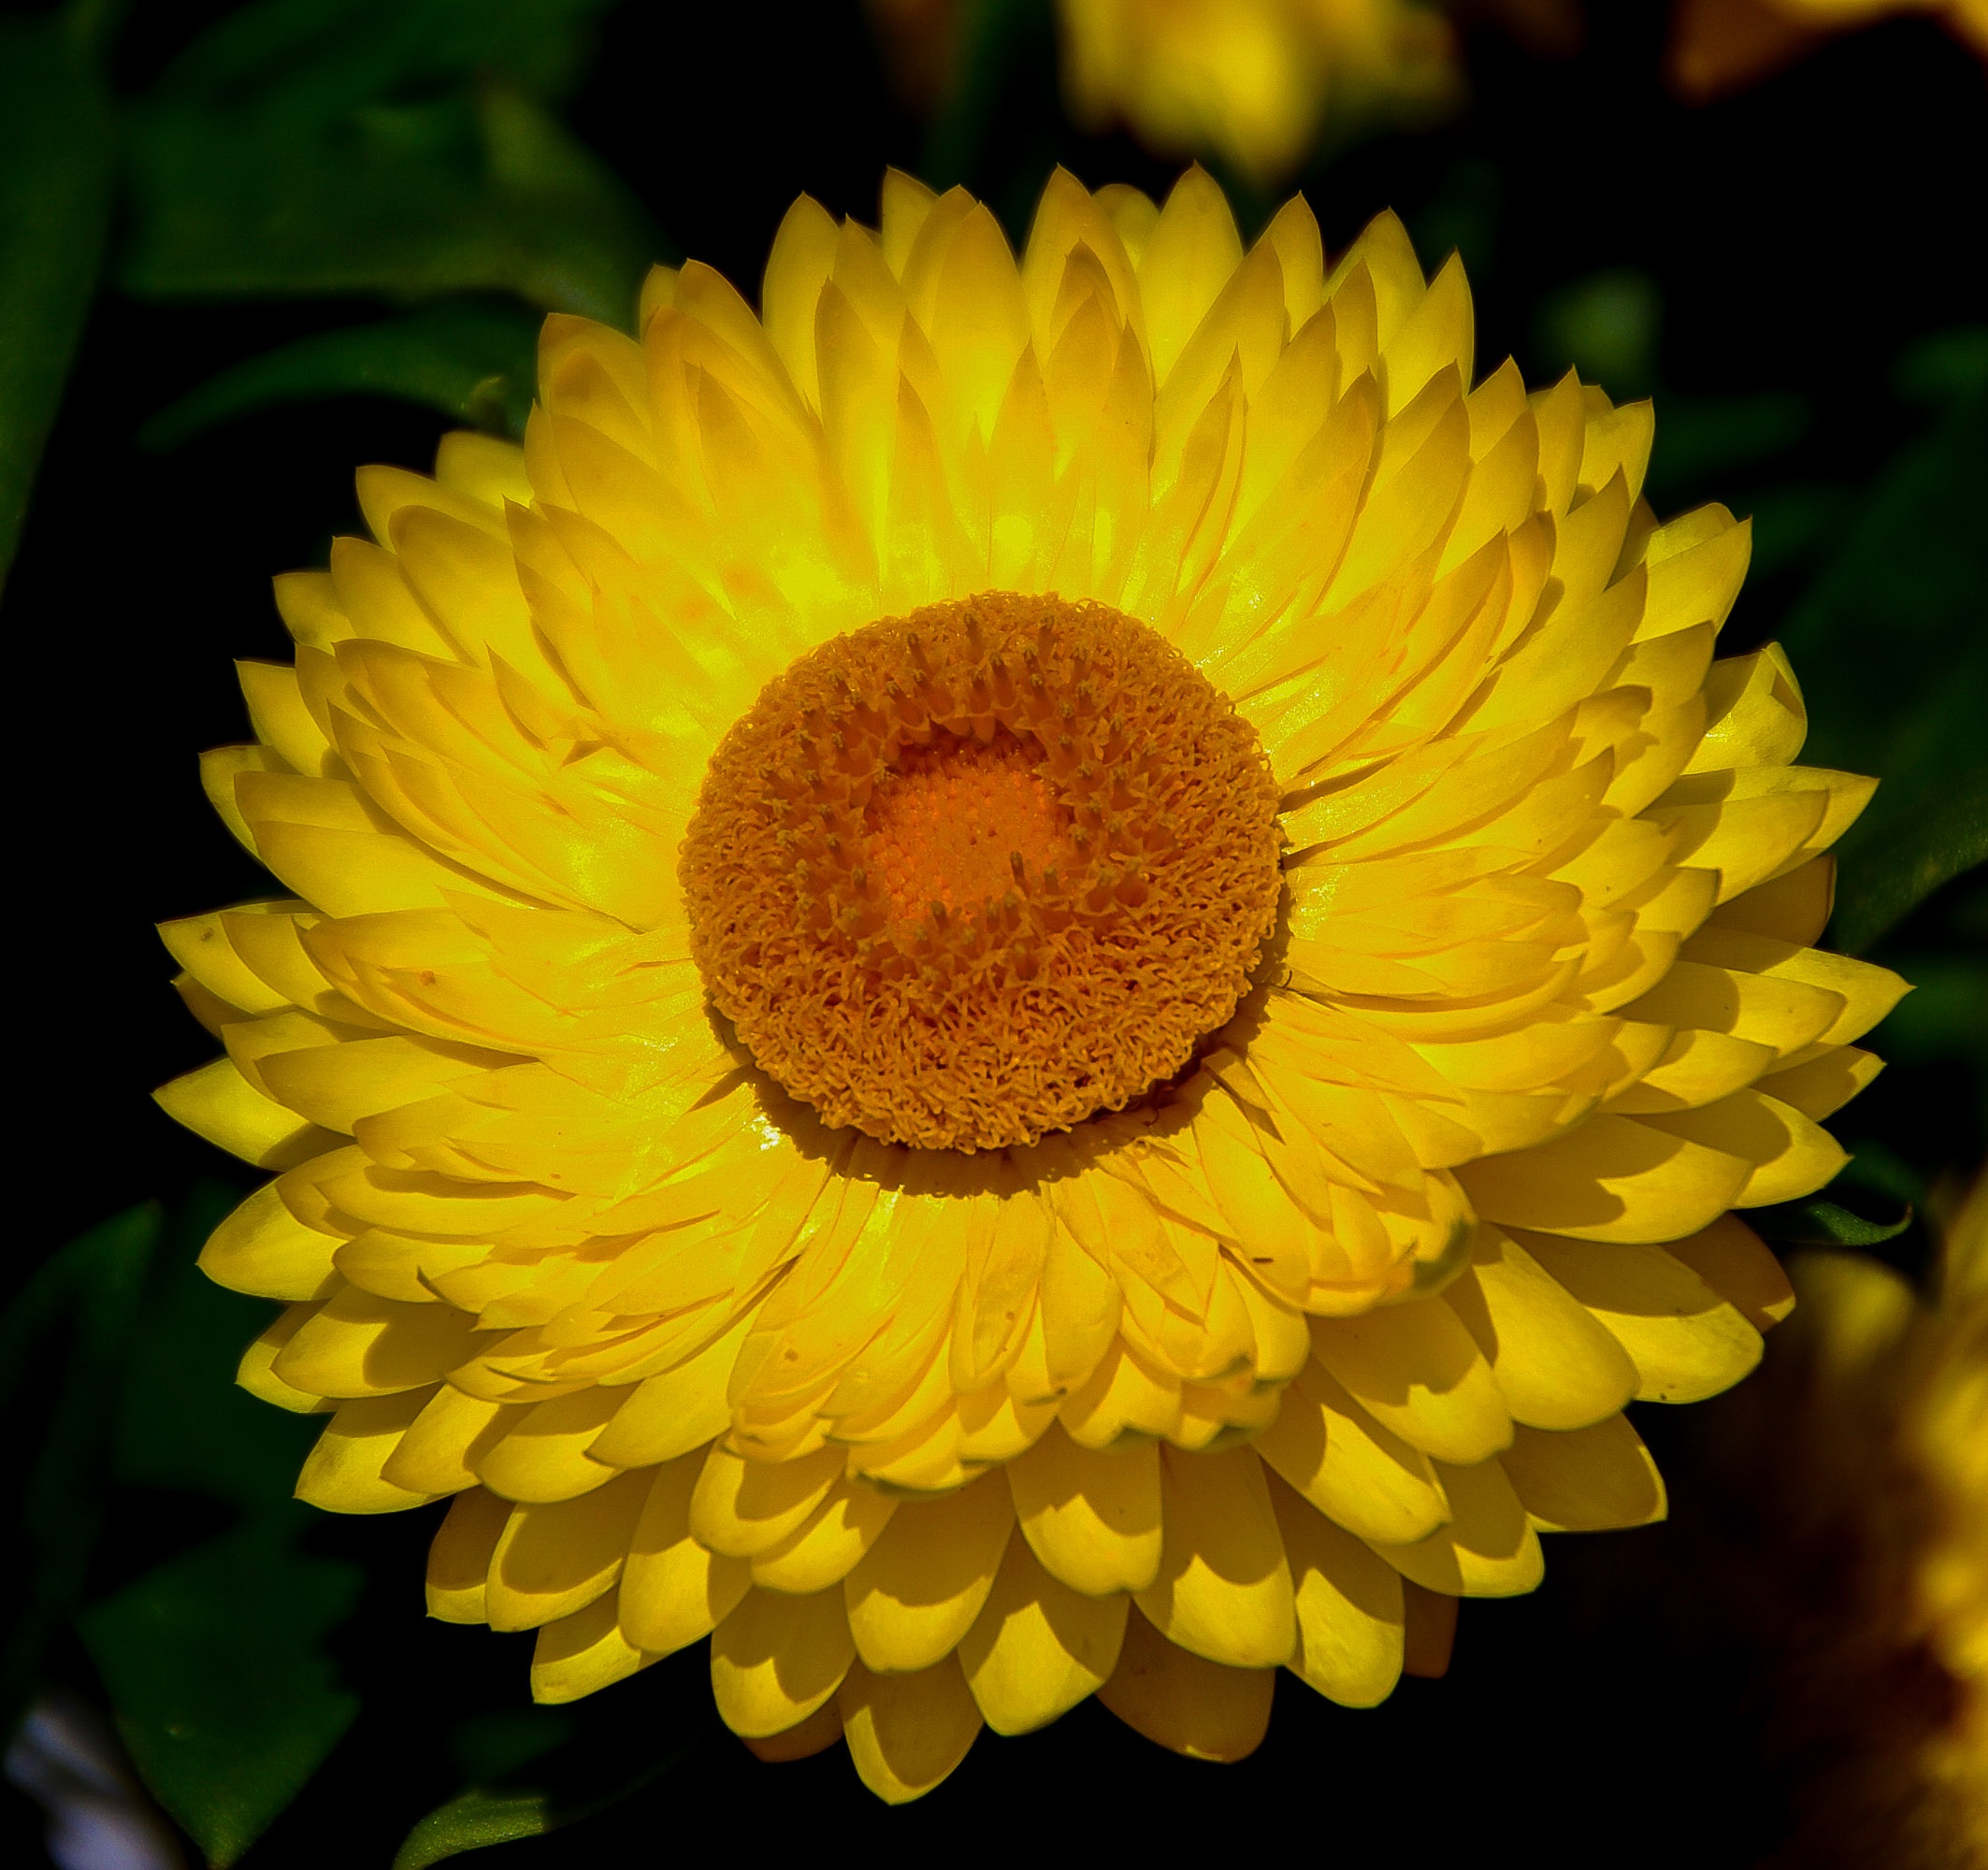
plant, flower, petal, orange, herb, yellow, garden, flora, sunflower, close up, australia, native, everlasting, queensland, macro photography, flowering plant, daisy family, calendula, annual plant, plant stem, land plant, paper daisy